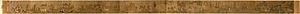
Gu Kaizhi 顾恺之 ou Kou K'ai-Tche ou Ku K'ai-Chih, surnom: Changkang 长康, nom de pinceau: Hutou, né vers 345 à Wuxi est mort vers 406 : l'un des peintres chinois les plus célèbres et l'artiste majeur de l'art chinois au IVᵉ siècle. Connu pour ses portraits réalistes, il est considéré comme le premier grand peintre sur rouleau, alors qu'auparavant les grands peintres exécutaient des peintures murales essentiellement. Il vécut sous la dynastie des Jin orientaux, au Sud de la Chine. Peintre et poète, il est aussi l'auteur d'un des premiers traités sur la peinture, les Notes sur la peinture du mont de la Terrasse des nuages, qu'on lie à la naissance de la peinture de paysage.